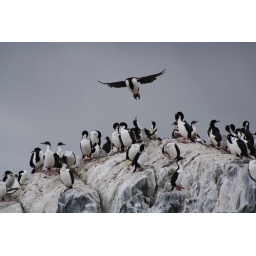
The original 'shags' on a big rock in the ocean around Terra del Fuega.